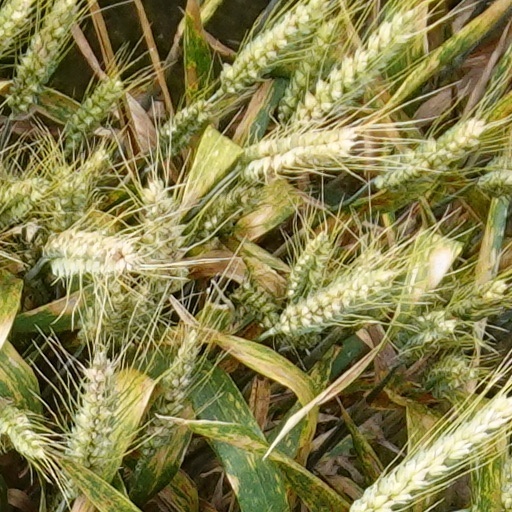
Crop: wheat